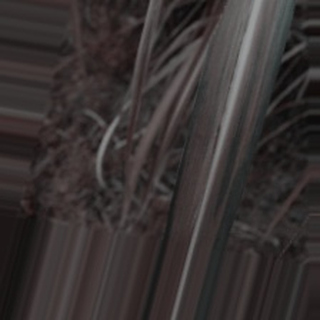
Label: sugarcane_bacterial_blight